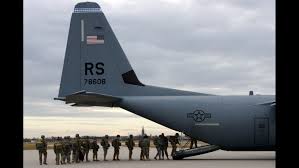
Label: Rs-24